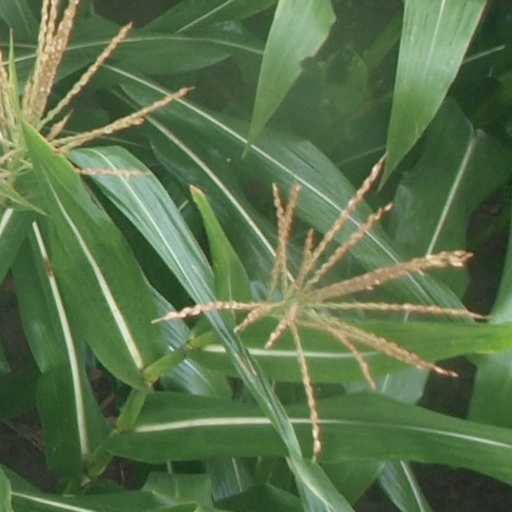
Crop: maize; corn